Marshall McDonald

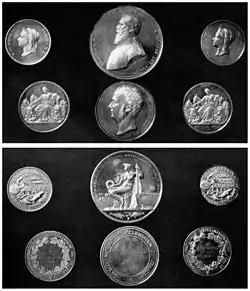
McDonald was awarded medals "(pictured)" at international fishery exhibitions in Berlin and London, and from the Société d’Acclimation in Paris for his inventions and improvements in fish farming.

As Fish Commissioner, one of McDonald's most important works was his plan to undertake a biological and physical survey of American fisheries and fish culture more thorough than any previously undertaken. McDonald believed the first step toward building "a comprehensive knowledge of the conditions of greatest productiveness" of American fisheries was to understand the primary food supply of fish, which he termed "aquatic pastorage." He initiated controversial changes at the Fish Commission, imposing a bureaucratic structure inspired by his previous military career and solidifying the commission's focus on fish culture.